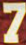
Number: 7